Lakhdar Belloumi

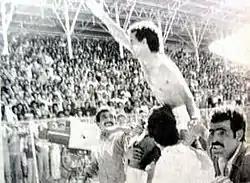
Lakhdar Belloumi, Algerian champion with GC Mascara 1984

Belloumi spent almost his entire career at home (apart from a brief spell in Qatar late in his career), most notably with his hometown club GC Mascara, as well as MC Oran. He played also with MC Alger for two years during his military service in Algiers. He won two domestic championships during his career in 1984 with GC Mascara and in 1988 with MC Oran. After returning for another spell in Mascara in 1994, he continued playing until retirement in 1999.